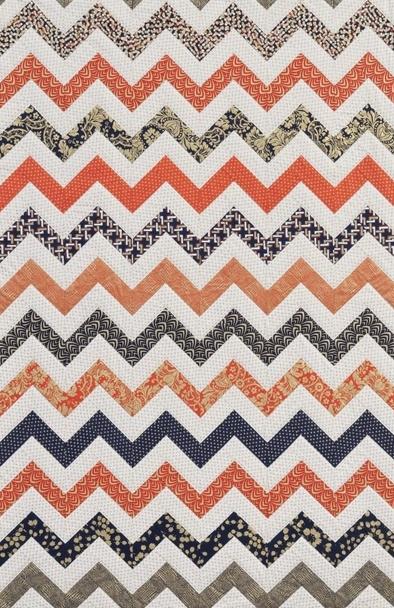
Texture: zigzagged